List of This Is Us characters

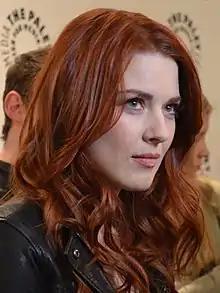
Alexandra Breckenridge

Sophie Inman, portrayed by Alexandra Breckenridge (modern day), Amanda Leighton (ages 15–18), and Sophia Coto (age 10), is Kate's childhood best friend and Kevin's childhood love and his wife. Kevin and Sophie eloped very soon after Jack's death. After their marriage, Kevin sought Sophie's grandmother's ring from her mother, Claire, but Claire told him that his marriage was too new and he still needed to earn the ring. Eventually, Kevin and Sophie's marriage fractures when they have to go long-distance, with Sophie in college and Kevin pursuing acting. He ultimately cheats on her. When he tells her at Thanksgiving, she leaves him; she also ends her friendship with Kate after learning that Kate knew about Kevin's cheating but didn't tell her.